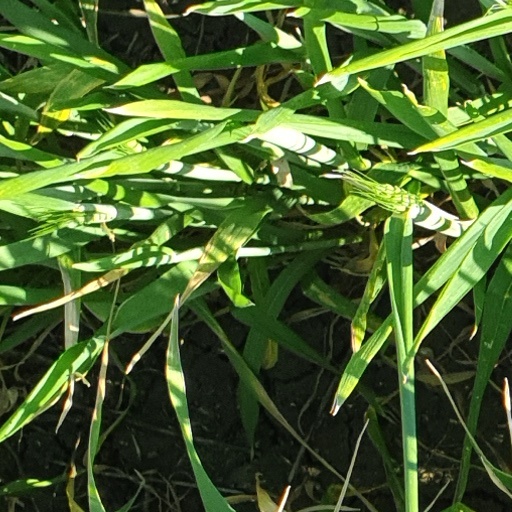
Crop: wheat